Gatch Site

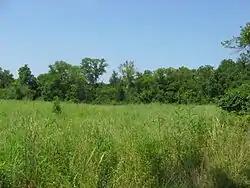
Northeastern portion of the site

The Gatch Site is an archaeological site located near Milford, Ohio, United States. One of the largest archaeological sites in Clermont County, it is believed to have been a Native American village site during the Middle Woodland period.